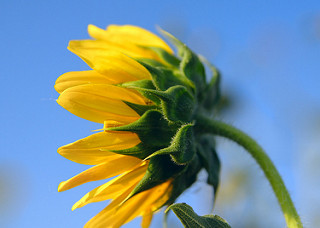
Flower: sunflower